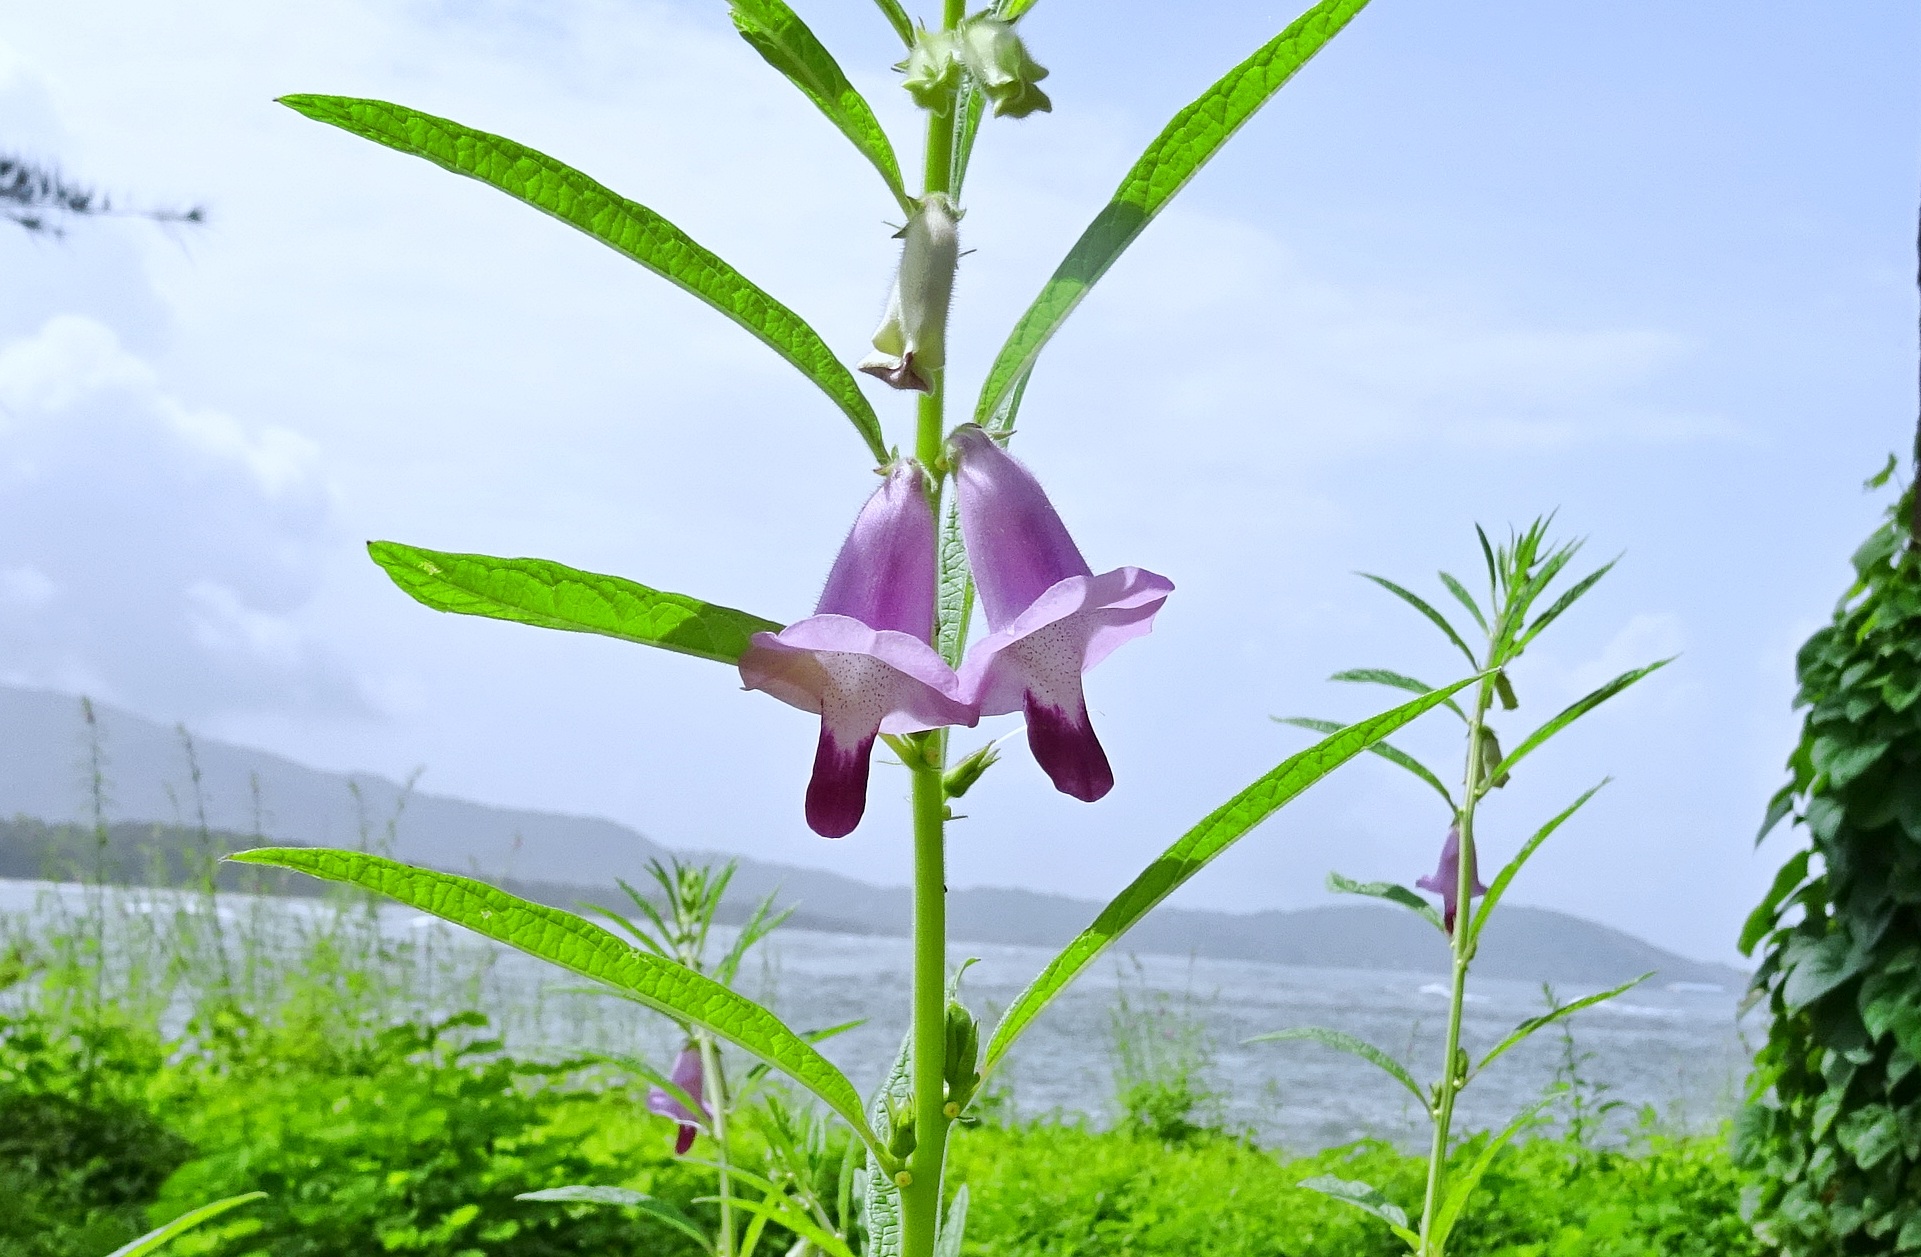
plant, meadow, flower, purple, wild, botany, flora, wildflower, india, sesame, karnataka, flowering plant, karwar, safed til, tilam, sesamum indicum, pedaliaceae, sesamum orientale, sesamum mulayanum, plant stem, land plant